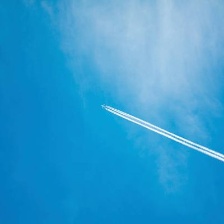
Cloud type: Contrail